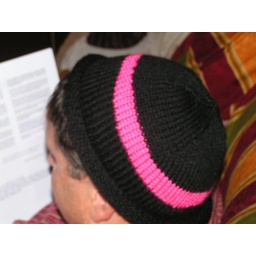
black and pink roll brim hat, modelled by my husband